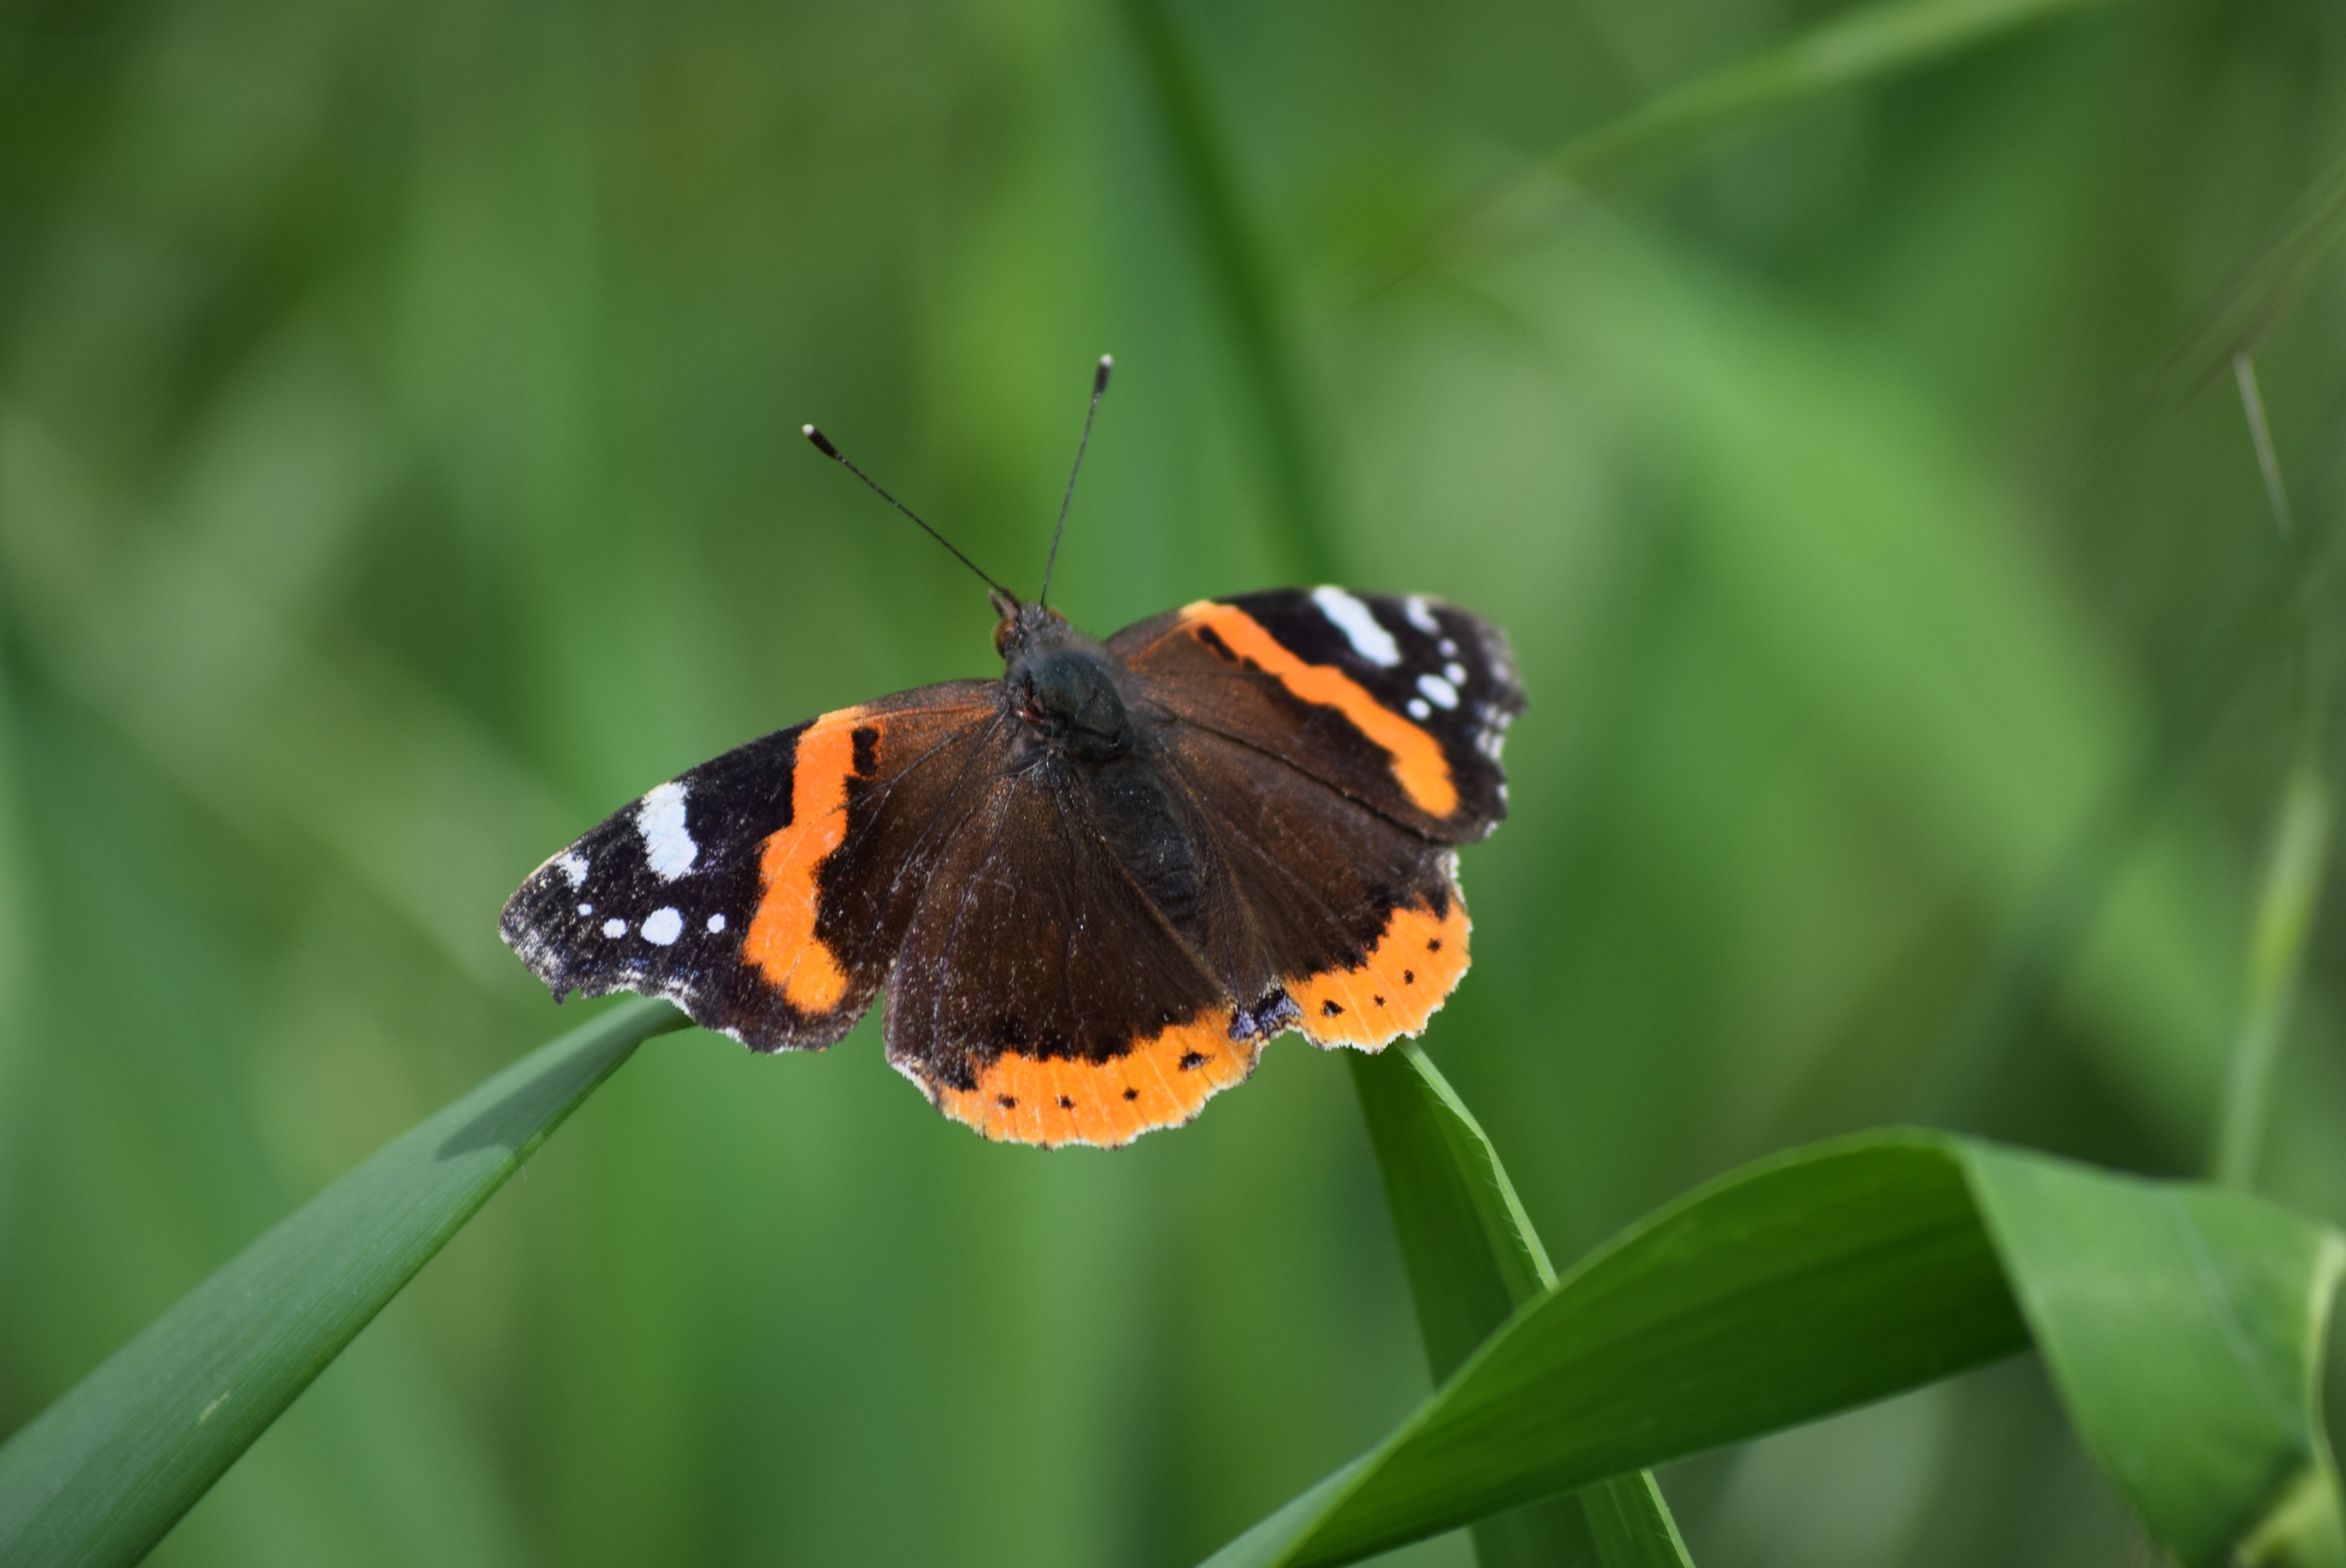
nature, grass, flower, spring, green, insect, botany, butterfly, flora, fauna, invertebrate, close up, colors, nectar, macro photography, arthropod, pollinator, moths and butterflies